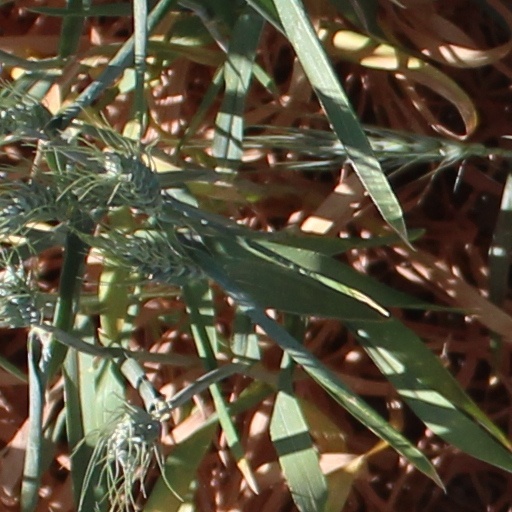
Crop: wheat